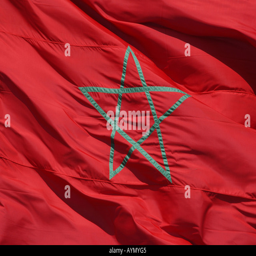
national flag with the green star on the red background